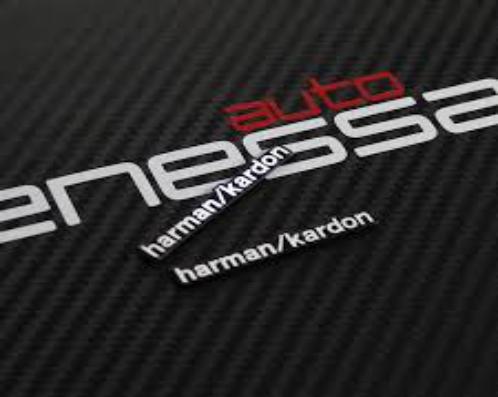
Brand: HARMAN KARDON
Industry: Electronic